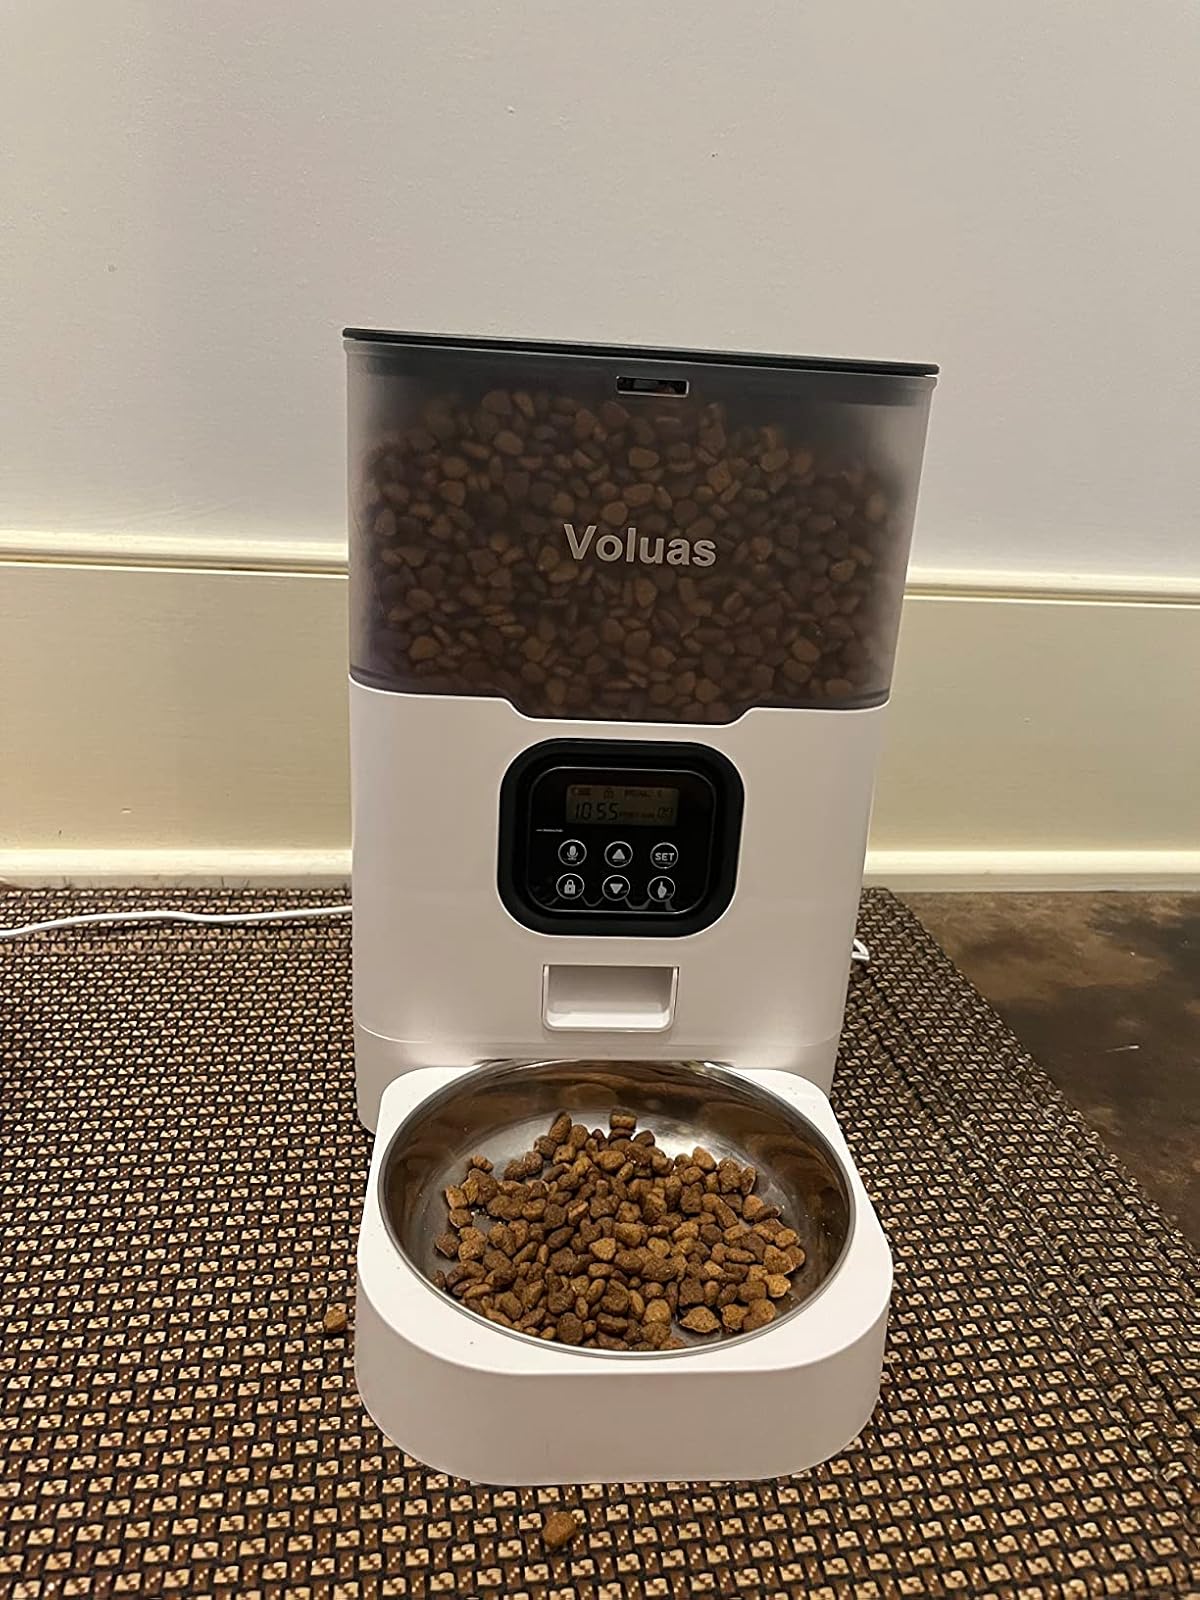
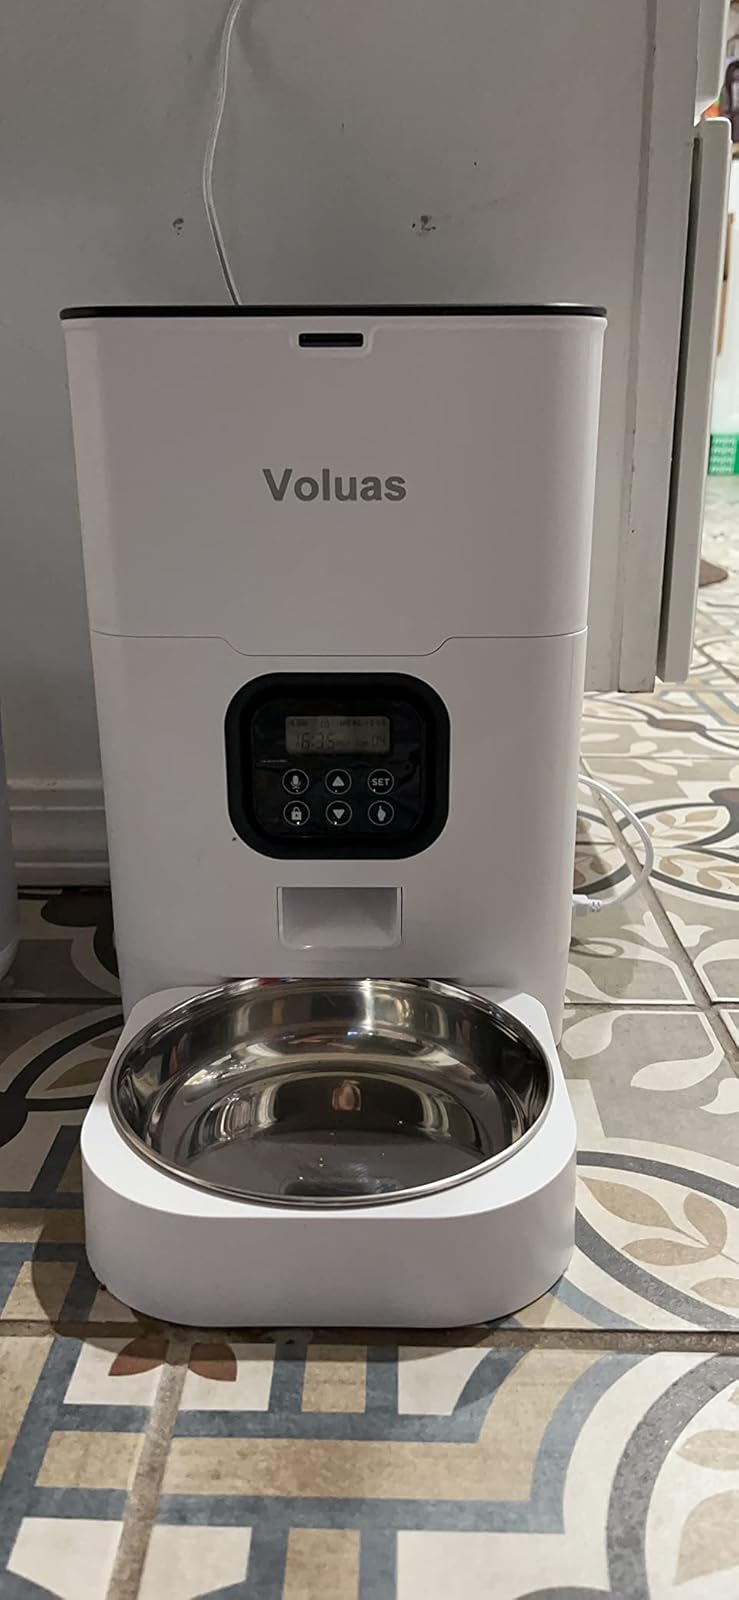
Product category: items_feeder
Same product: no